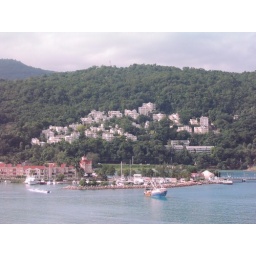
houses in the hill